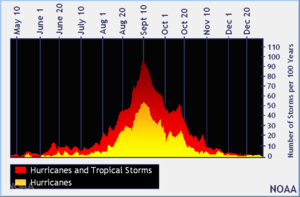
Un cyclone tropical est un type de cyclone qui prend forme dans les océans de la zone intertropicale à partir d'une perturbation qui s'organise en dépression tropicale puis en tempête. Son stade final est connu sous divers noms à travers le monde : ouragan dans l'Atlantique nord et le Pacifique Nord-Est, typhon en Asie de l'Est et cyclone dans les autres bassins océaniques.